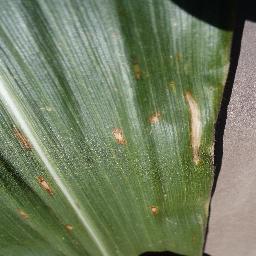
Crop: corn
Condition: (maize)_cercospora_spot_gray_spot